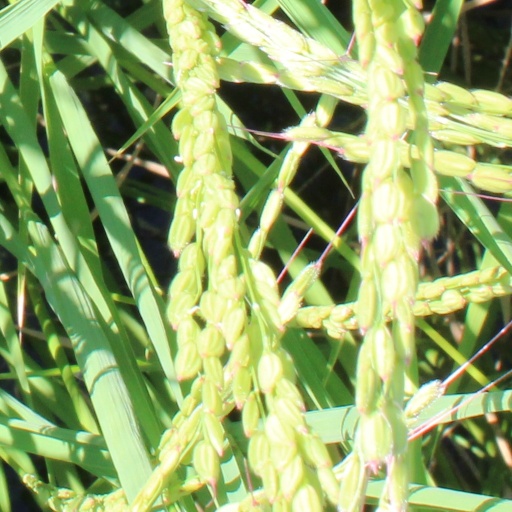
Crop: rice